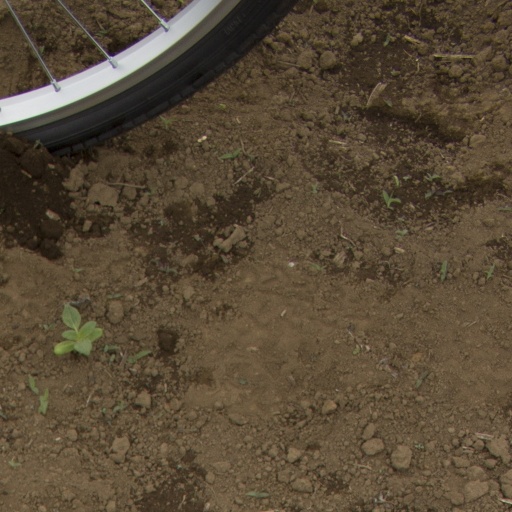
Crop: Jerusalem artichoke